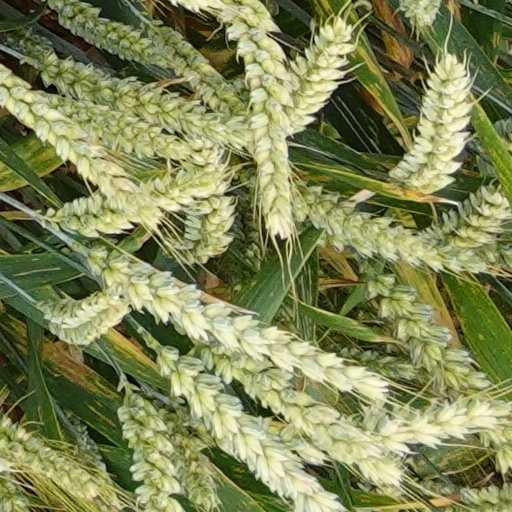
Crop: wheat